Dorothea de Ficquelmont

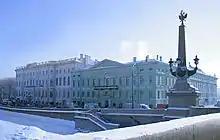
View of Saltykov Mansion

Back in Naples in 1825, Dolly gave birth to her only daughter, Elisabeth-Alexandrine-Marie-Theresa de Ficquelmont, Princess Clary und Aldringen by marriage.